List of churches in the Roman Catholic Diocese of Providence

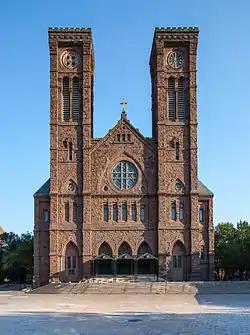
Cathedral of SS Peter and Paul

This is a list of current and former Roman Catholic churches in the Roman Catholic Diocese of Providence in the State of Rhode Island in the United States. The diocese covers all five counties in Rhode Island.